Hofburg

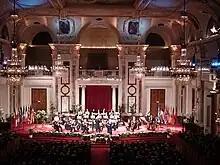
The Hall of Festivities during a concert of the Vienna Hofburg Orchestra

Of note are the bronze equestrian statue of Emperor Joseph II.